Ramdev

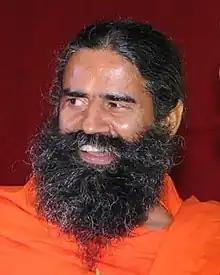
Swami Ramdev

Ramdev (born Ram Kisan Yadav between 1965 and 1975), also known by the prefix Baba, is an Indian yoga guru and businessman. He is primarily known for being a proponent of yoga and ayurveda in India. Ramdev has been organizing and conducting large yoga camps since 2002 and broadcasting his yoga sessions on various TV channels. He co-founded Patanjali Ayurved and Patanjali Yogpeeth with his colleague Balkrishna in 2006.